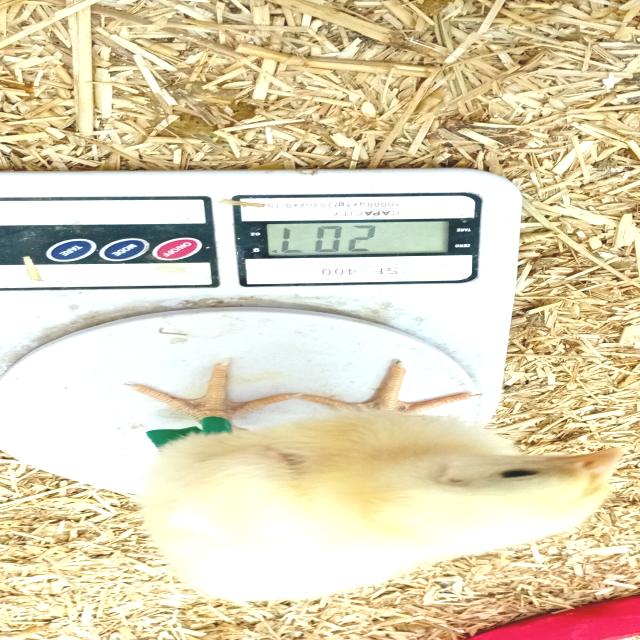
Weight: 207 g